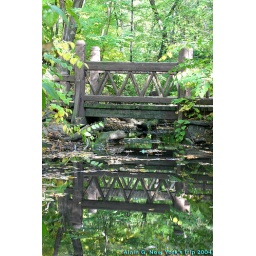
Wood bridge in swamp, lake